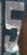
Number: 5